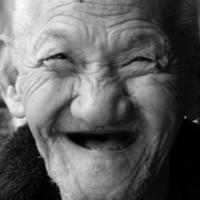
Age group: age 80 +